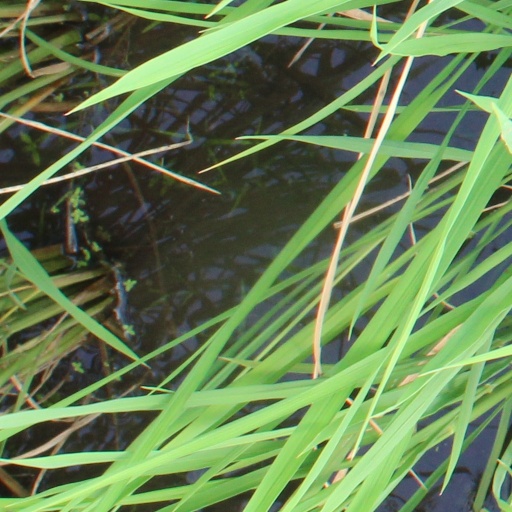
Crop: rice